Battle of Jenin (2002)

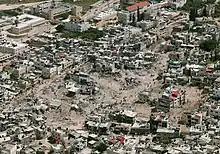
Aerial photograph of the battle area in Jenin, taken two days after the battle ended

The Battle of Jenin, took place in the Jenin refugee camp in the Israeli-occupied West Bank on April 1–11, 2002. The Israeli military invaded the camp, and other areas under the administration of the Palestinian Authority, during the Second Intifada, as part of Operation Defensive Shield.